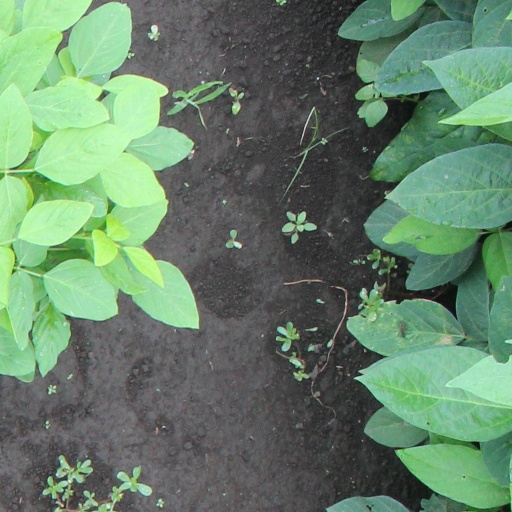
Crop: soybean